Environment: real
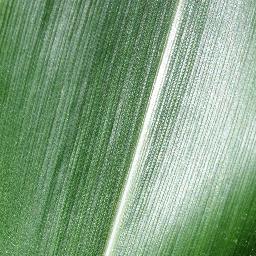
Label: healthy